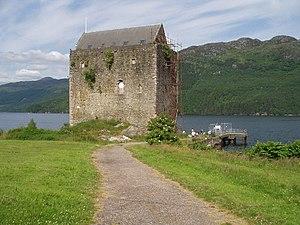
Le château de Carrick est un château du XVᵉ siècle sur les rives ouest de Loch Goil, en Argyll, en Écosse. Il est situé entre Cuilmuich et Carrick, 4 km au sud de Lochgoilhead.
Argyll and Bute est le deuxième council area de l'Écosse et région de lieutenance en superficie. Il s'agit d'une région rurale, 23ᵉ en population, orientée vers les services et le tourisme. La région a un volet maritime important, comportant plus de 3 000 km de côtes avec des îles à l'histoire importante pour l'Écosse, telles que Iona. La région est considérée sur le plan historique comme le « berceau de l'Écosse », car elle est le point d'entrée d'où les Gaëls venant d'Irlande ont amené leur langue et culture, formant le royaume de Dál Riata. La région est restée longtemps en bordure du pouvoir central, parfois sous l'égide des Norvégiens, puis séparée comme royaume du Seigneur des Îles.
Cette liste recense les principaux châteaux du council area d'Argyll and Bute en Écosse.